Brett Moffitt

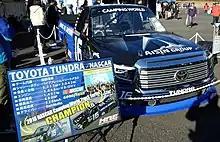
Moffitt's championship winning truck on display in Japan.

In 2018, it was announced that Moffitt would be driving the No. 16 truck full-time for Hattori Racing Enterprises. In the second race of the season at Atlanta, a caution came out to set up an overtime restart. After pit stops, Moffitt lined up third behind new race leader Myatt Snider. On the restart, Moffitt went three-wide into turn one and took the lead. Moffitt ended up pulling away to get the win, in a move reminiscent of the one he made to get his first Truck Series win in the 2016 Michigan race. Another win came in early summer at Iowa, where Moffitt outdueled Noah Gragson. The win solidified Moffitt's playoff positioning, which had been in danger when the team almost didn't go to Texas earlier in the season (NASCAR rules mandate a driver starts all races to be eligible for the playoffs); concerns about the team missing the Chicagoland race in late June were also raised, which would have forfeited his playoff eligibility. However, FR8Auctions.com announced they would sponsor him at Chicagoland and Kentucky. At Chicagoland, John Hunter Nemechek ran out of fuel on the last lap, allowing Moffitt to win his third race of the season. At Michigan, Moffitt fought in the closing laps for the lead with Johnny Sauter, before being able to make a last-lap pass coming off the final turns to eek past Sauter for his fourth win of the season. Moffitt made another late-race pass on a restart at ISM Raceway to win his fifth race of the season and lock himself into the Championship 4 at Homestead-Miami Speedway. He would then win the next week at Homestead, winning his first championship in the process.